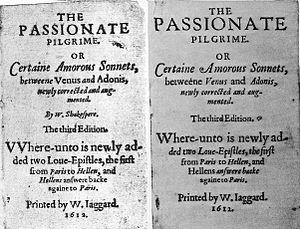
La question de la paternité des œuvres de Shakespeare porte sur l'éventualité que les œuvres attribuées à William Shakespeare aient été écrites par un autre que le natif de Stratford-upon-Avon. Les « anti-stratfordiens » — dénomination collective des tenants des diverses théories qui partagent cette hypothèse — voient dans le Shakespeare de Stratford un prête-nom destiné à protéger l'identité du ou des auteurs réels, qui pour des raisons propres n'auraient pas voulu ou pas pu endosser publiquement ce statut. Bien qu'elle ait suscité un grand intérêt dans le public, cette position est considérée comme « marginale » par la quasi-unanimité des spécialistes de Shakespeare et des historiens de la littérature, dont la plupart ne l'évoquent jamais que pour en réfuter ou en relativiser les arguments.